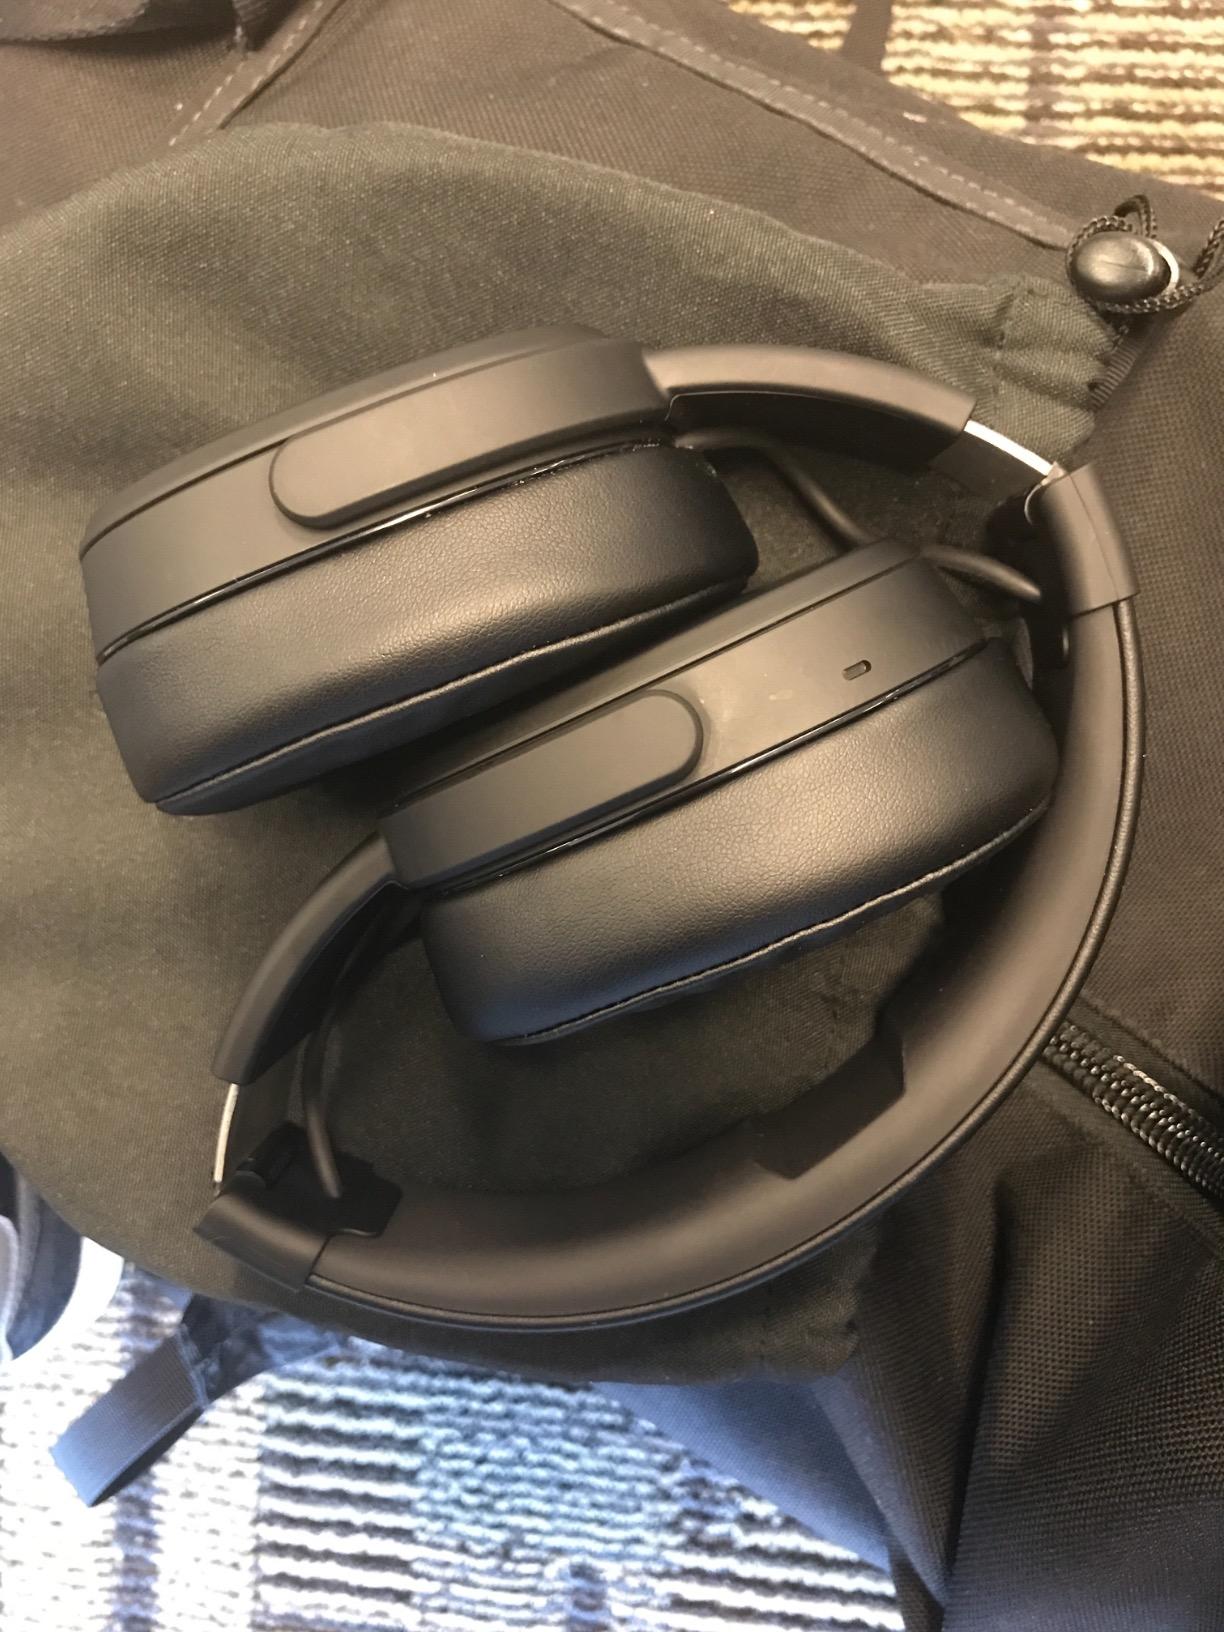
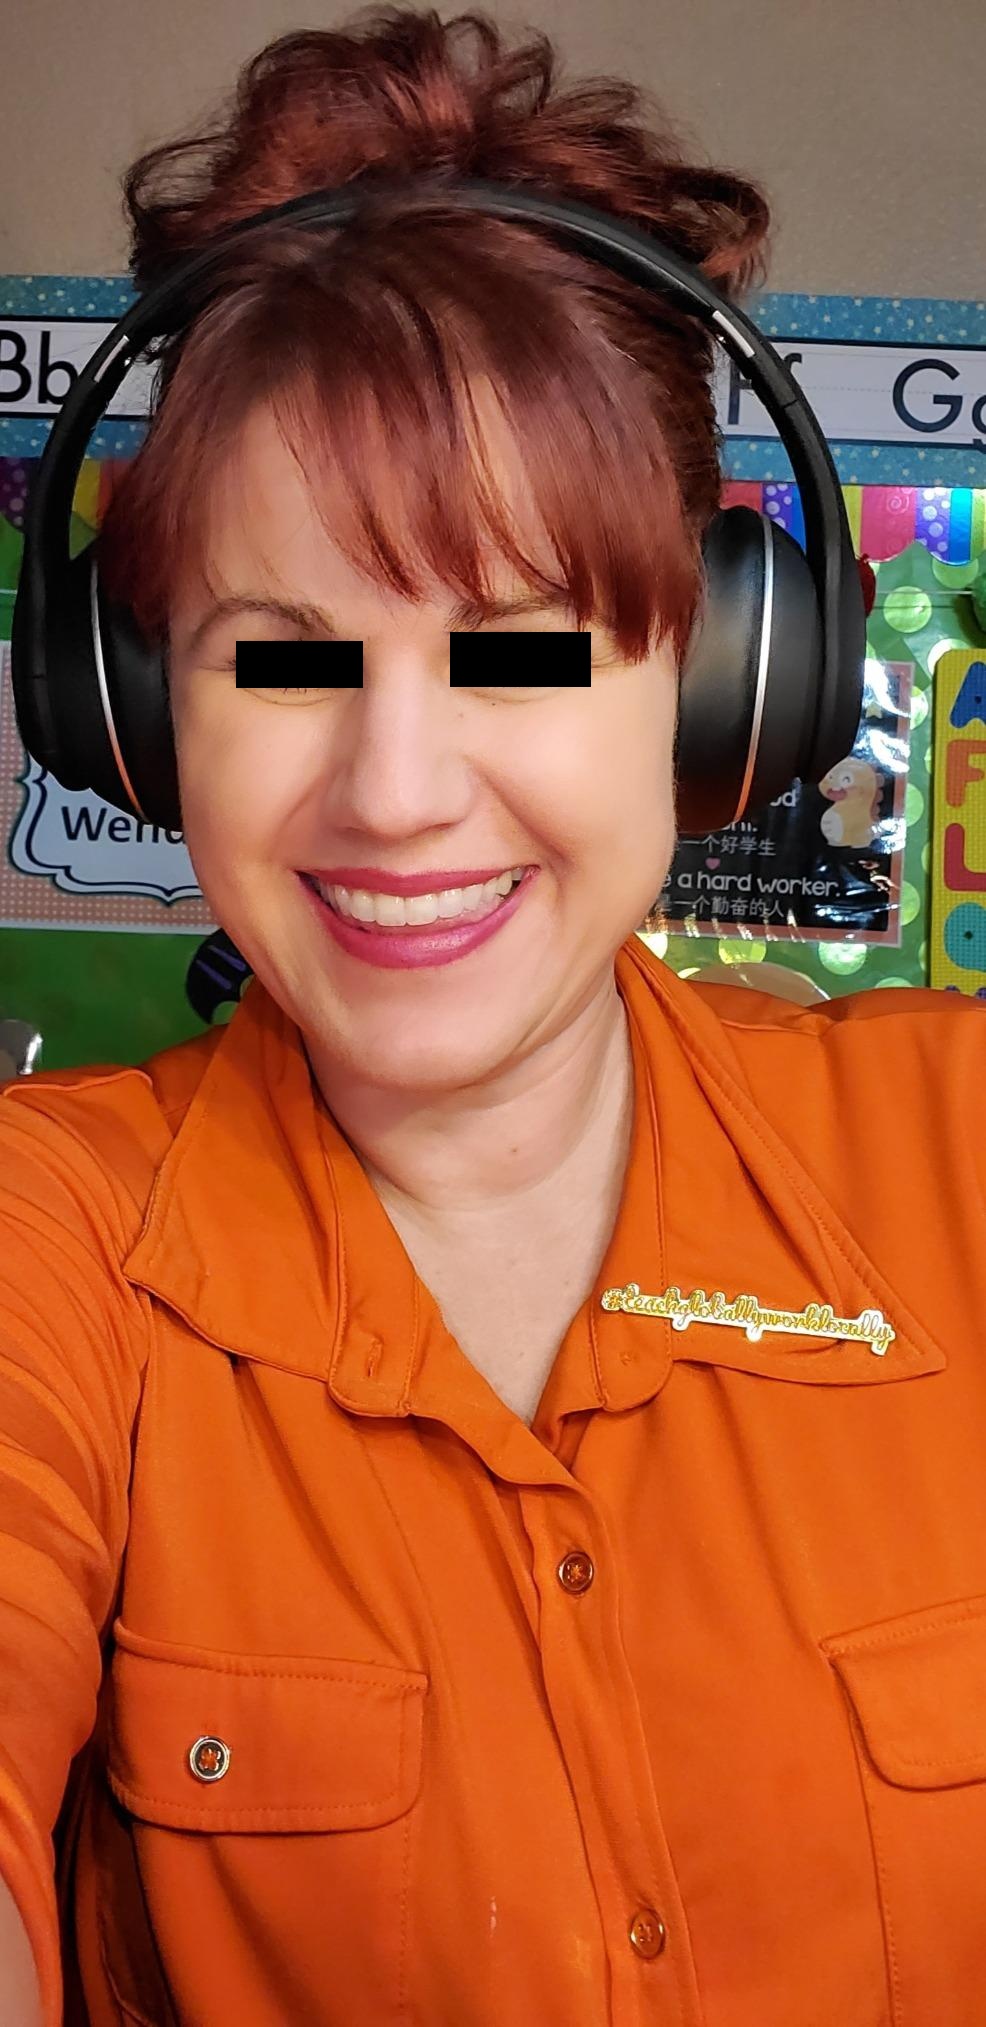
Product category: headphones
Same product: no